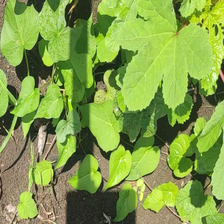
Weed species: Obscure_morning _glory(Ipomoea obscura)